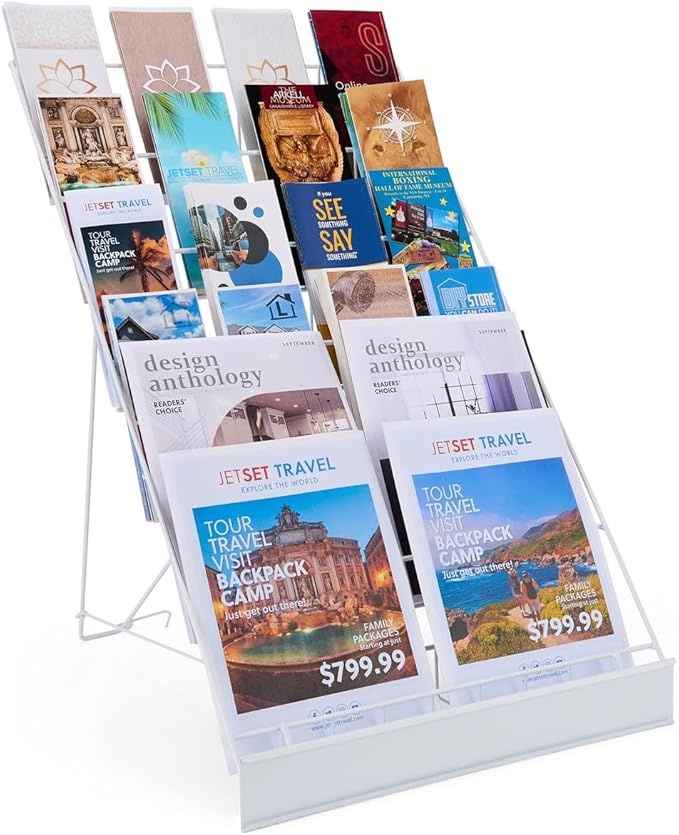
Displays2go Wire Magazine Rack with 6 Open Tiers, Holds Both Magazines and Brochures, Includes Sign Channel at the Front - White Wire
About This 2-1/2"d Pockets provide a large storage capacity. Front sign channel for a custom advertisement printed on an 18"w x 2-1/2"h insert. 6 tiers for keeping all of the literature organized. Wire metal construction for a durable rack. Displays2go SKU#: WRC6T18WT Overview Material : Metal Color : white Special Feature : Collapsible Product Dimensions : 17.5"D x 18"W x 25"H Shelf Type : Recessed Shelf
Brand: Displays2go
Category: Furniture > Cabinets & Storage > Magazine Racks